Computer cooling

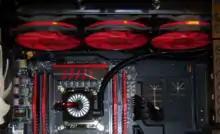
An all-in-one (AIO) cooling unit, installed in a case

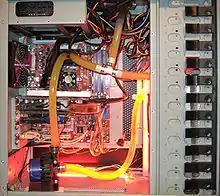
DIY water cooling setup showing a 12 V pump, CPU waterblock and the typical application of a T-Line

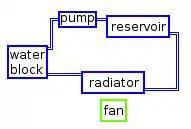
Schematic of a regular liquid cooling setup for PCs

Liquid cooling is a highly effective method of removing excess heat, with the most common heat transfer fluid in desktop PCs being (distilled) water. The advantages of water cooling over air cooling include water's higher specific heat capacity and thermal conductivity.